Early Cuban bands

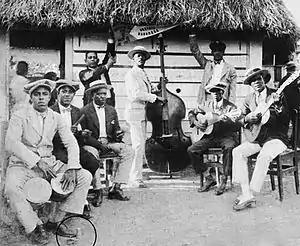
"Sexteto Habanero" 1925, with "bongosero"s lamp circled

The group's recordings in New York 1925-26 are available on LP and CD. The music is of high quality, considering the technical limitations of the time; the group won first prize in the Concurso de Sones in 1925 and 1926. When the group added a cornet, soon replaced by a trumpet, namely Félix Chappottín, it became the "Septeto Habanero". This latter line-up lasted until the late 1930s, when sextetos were ousted by conjuntos and big bands. The leader, Gerardo Martínez then formed a new group, "Conjunto Típico Habanero".